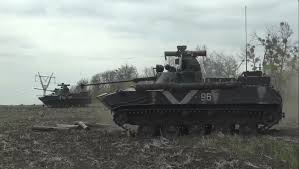
Label: BMD